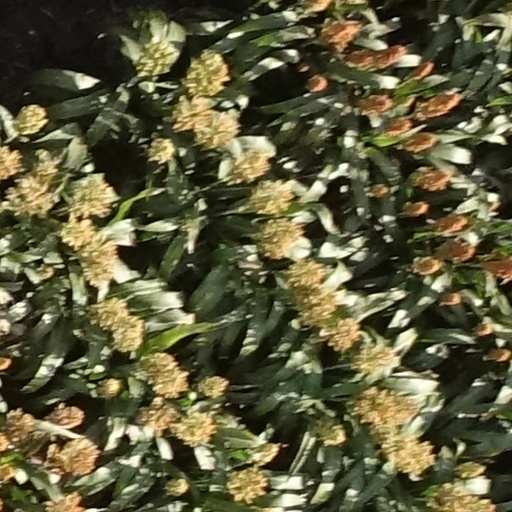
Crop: sorghum